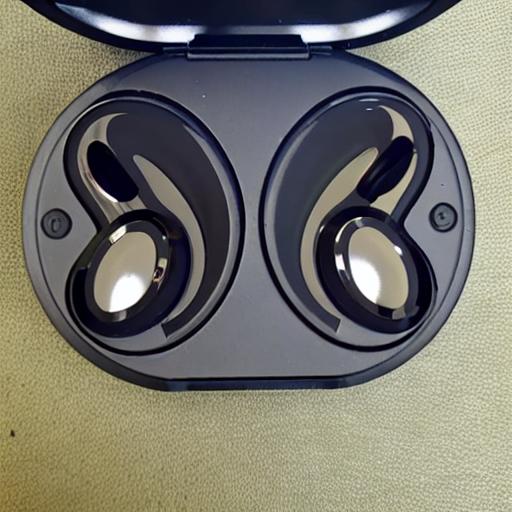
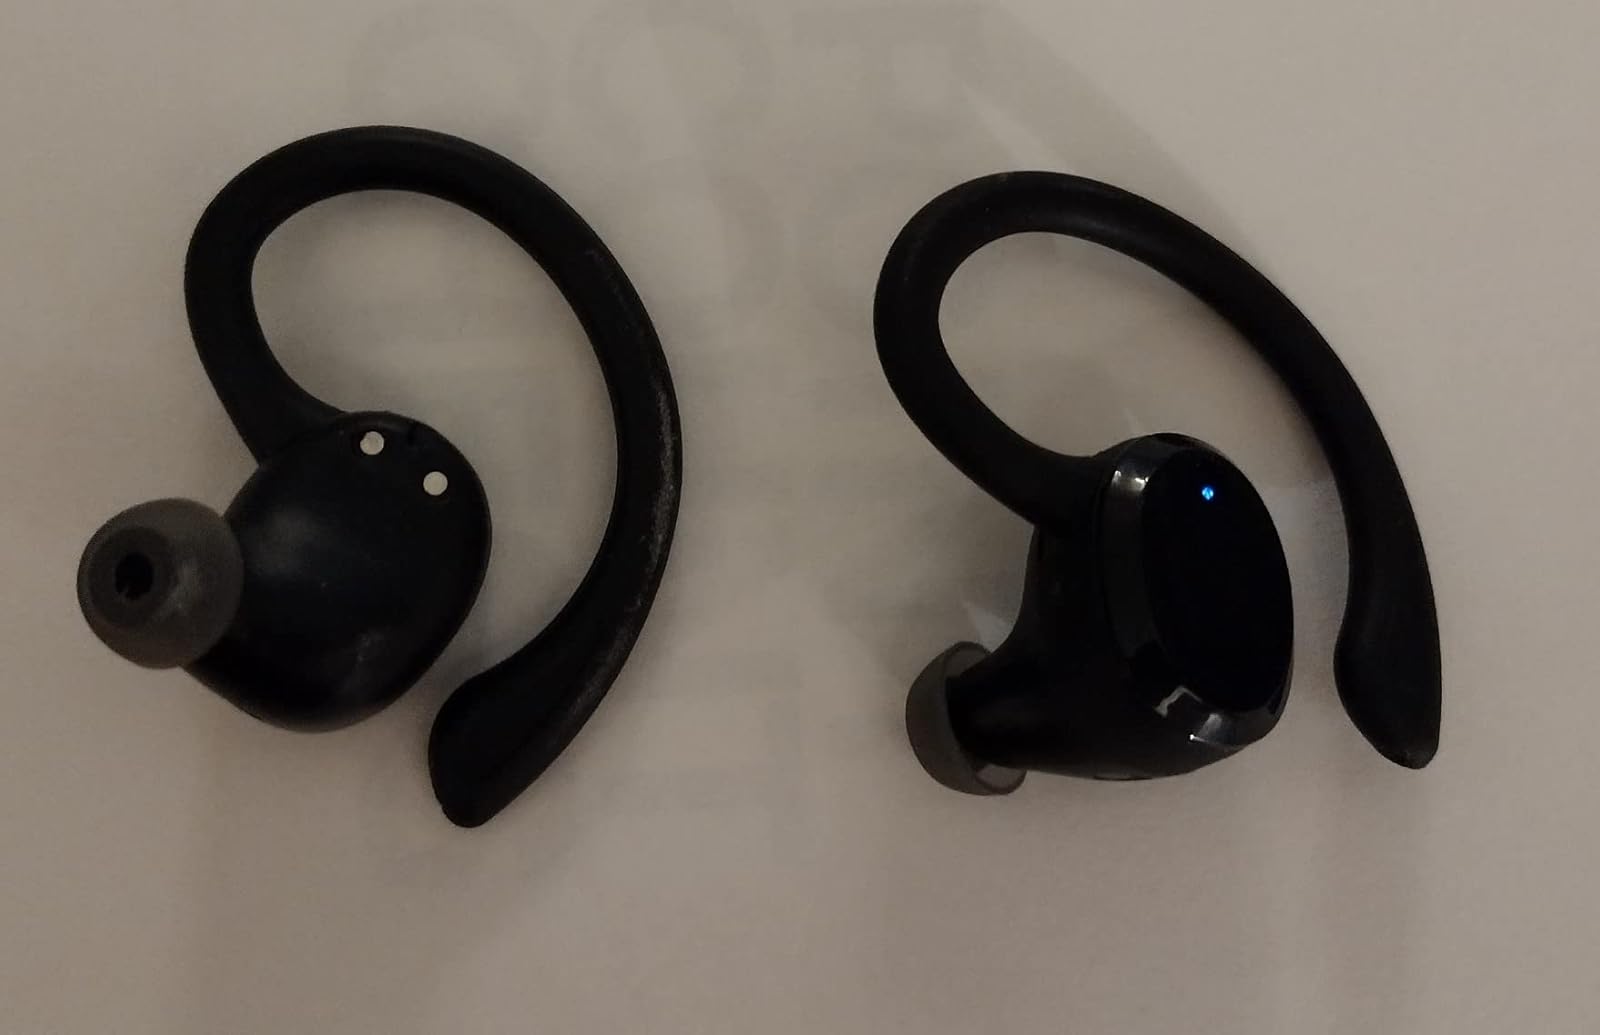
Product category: earbuds
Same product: no